Hard Boiled (1919 film)

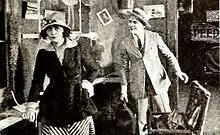
Still with Dorothy Dalton and Billy Mason

Hard Boiled is a 1919 American comedy silent film directed by Victor Schertzinger and written by John Lynch and R. Cecil Smith. The film stars Dorothy Dalton, Billy Mason, William Courtright, Gertrude Claire, Walter Hiers, and Nona Thomas. The film was released on February 2, 1919, by Paramount Pictures.